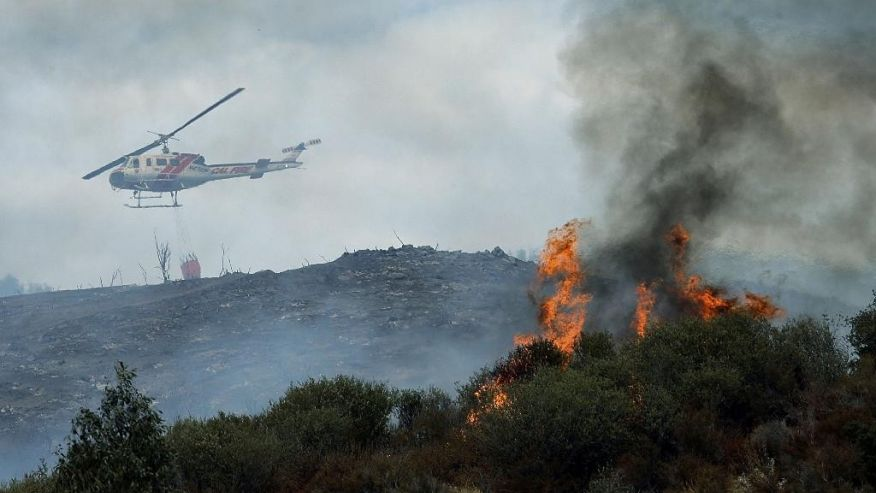
Fire: yes
Smoke: yes